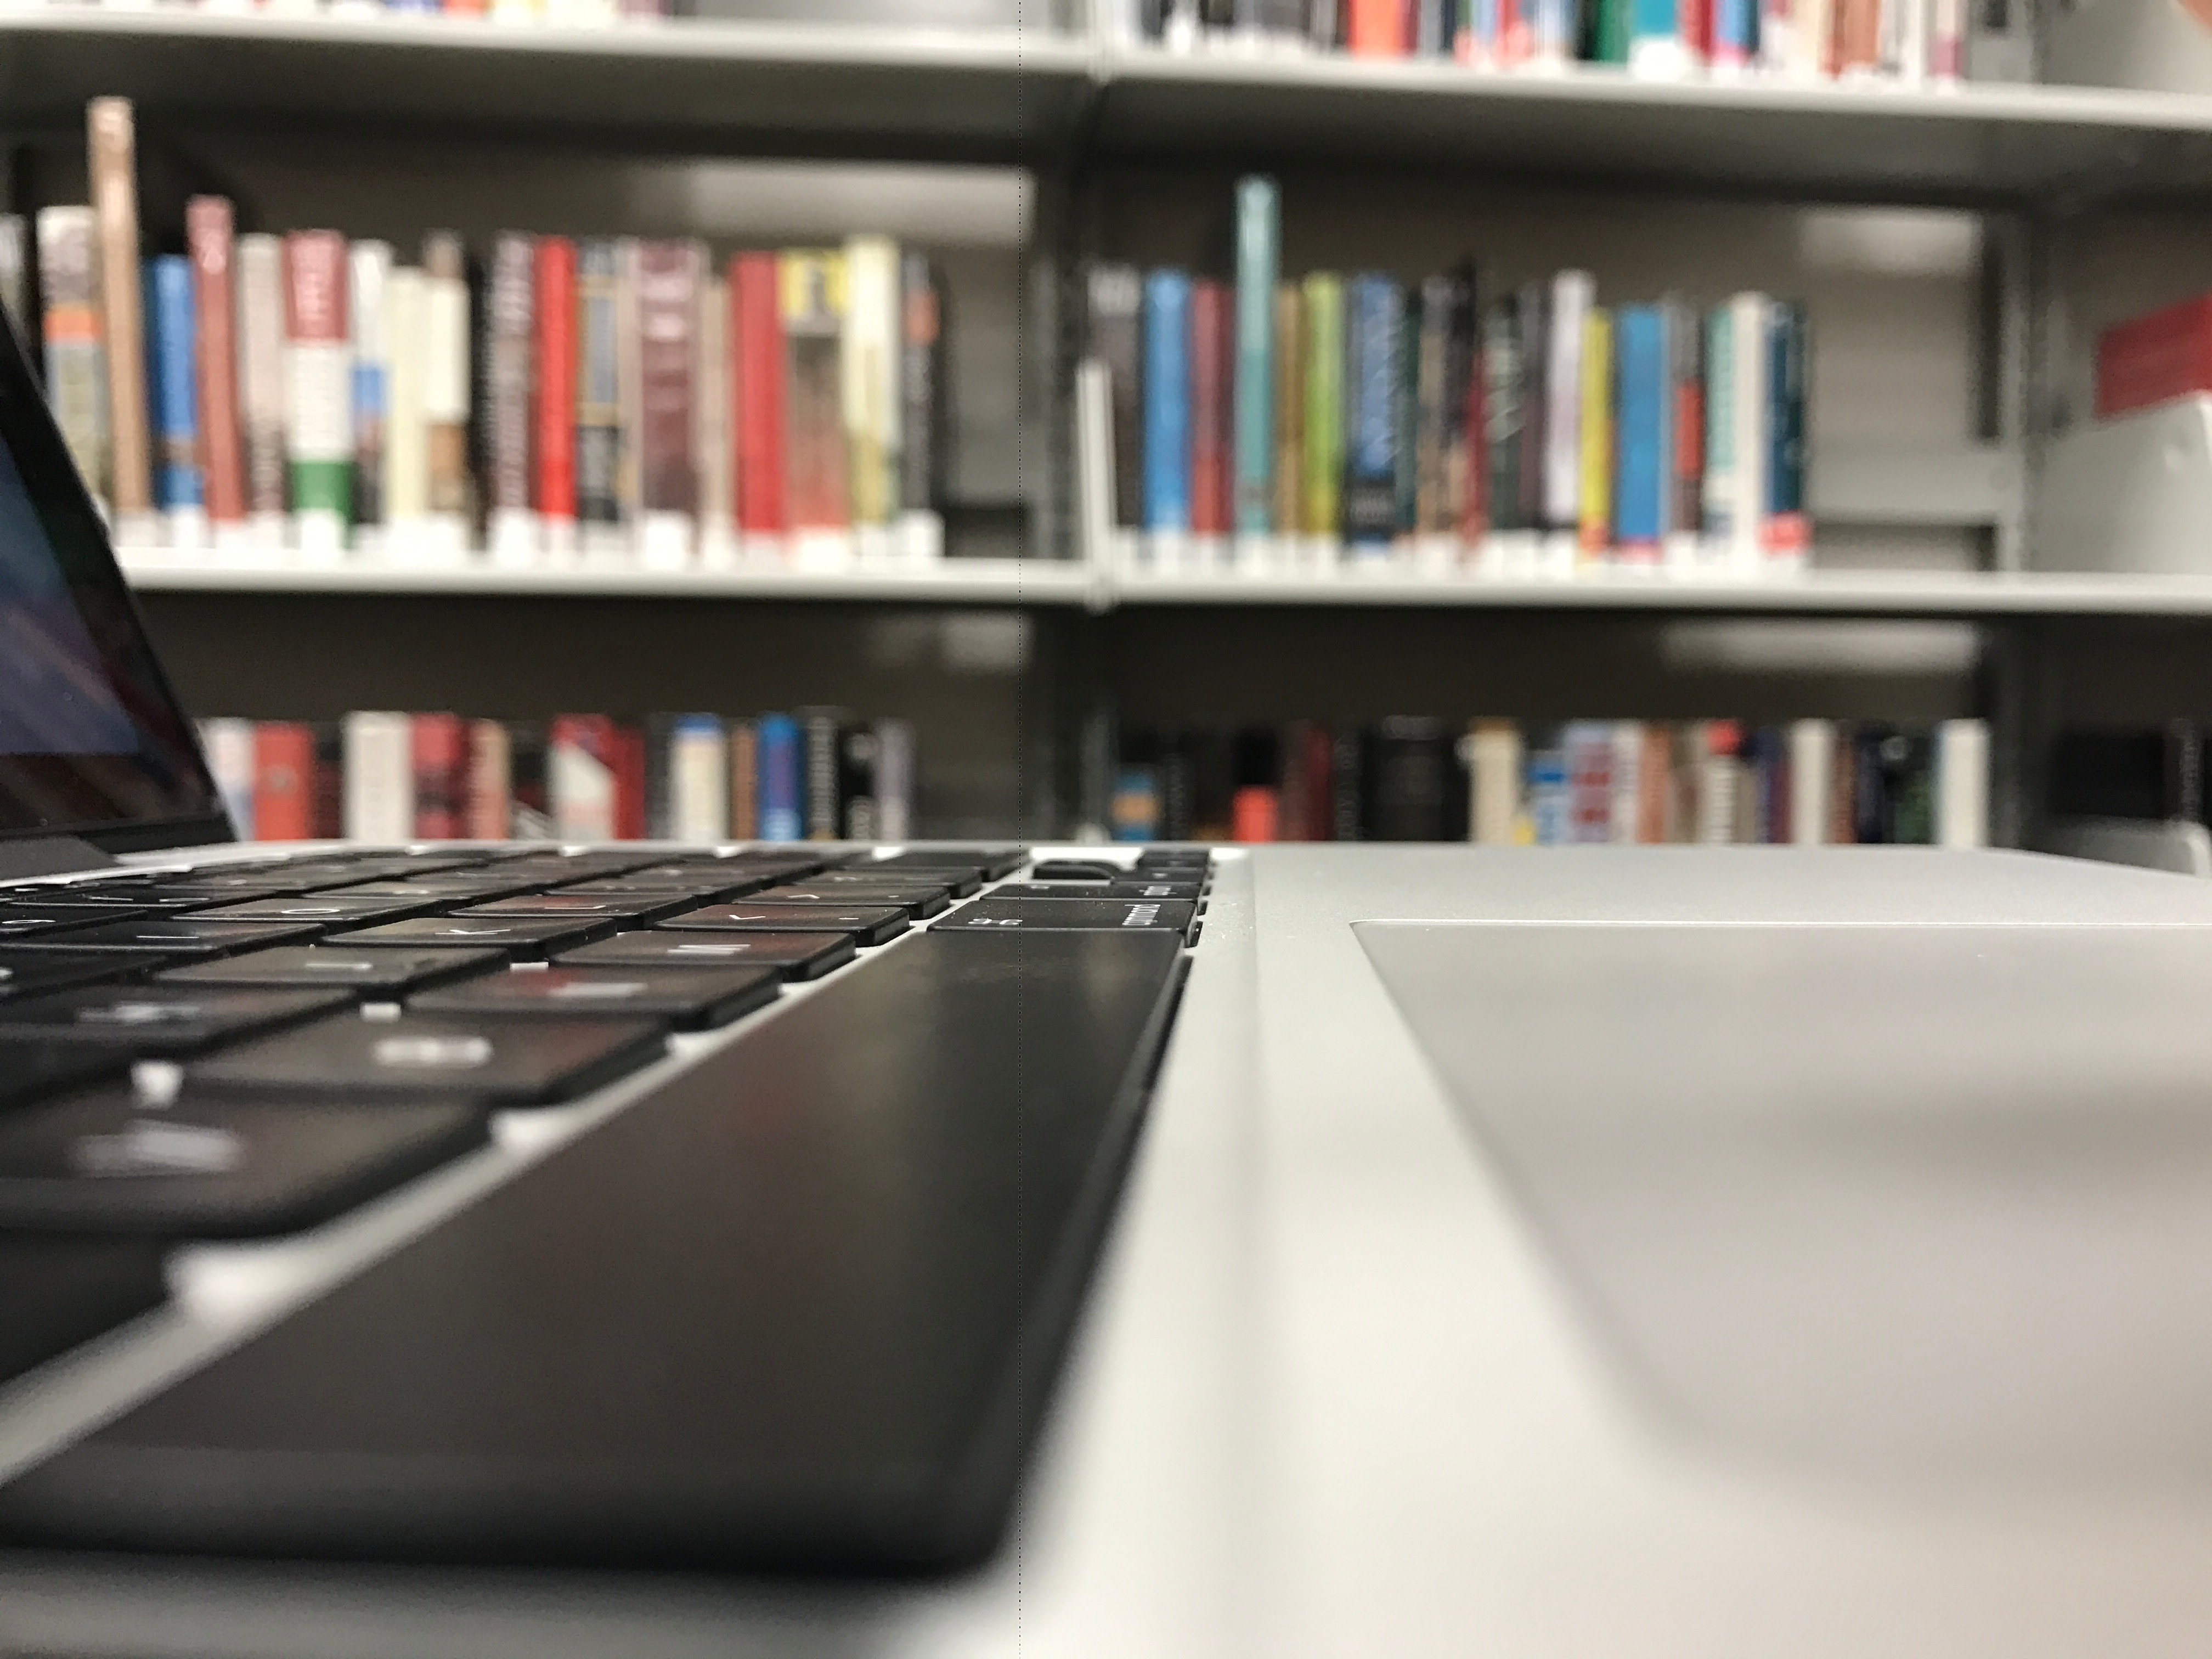
shelf, furniture